Dead Sea

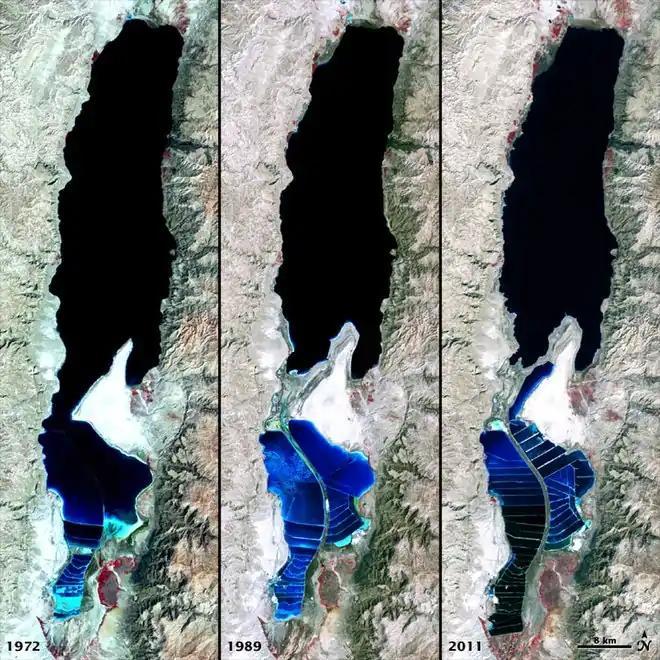
Views in 1972, 1989, and 2011 compared

On the Jordanian side, nine international franchises have opened seaside resort hotels near the King Hussein Bin Talal Convention Center, along with resort apartments, on the eastern shore of the Dead Sea. The 9 hotels have boosted the Jordanian side's capacity to 2,800 rooms.